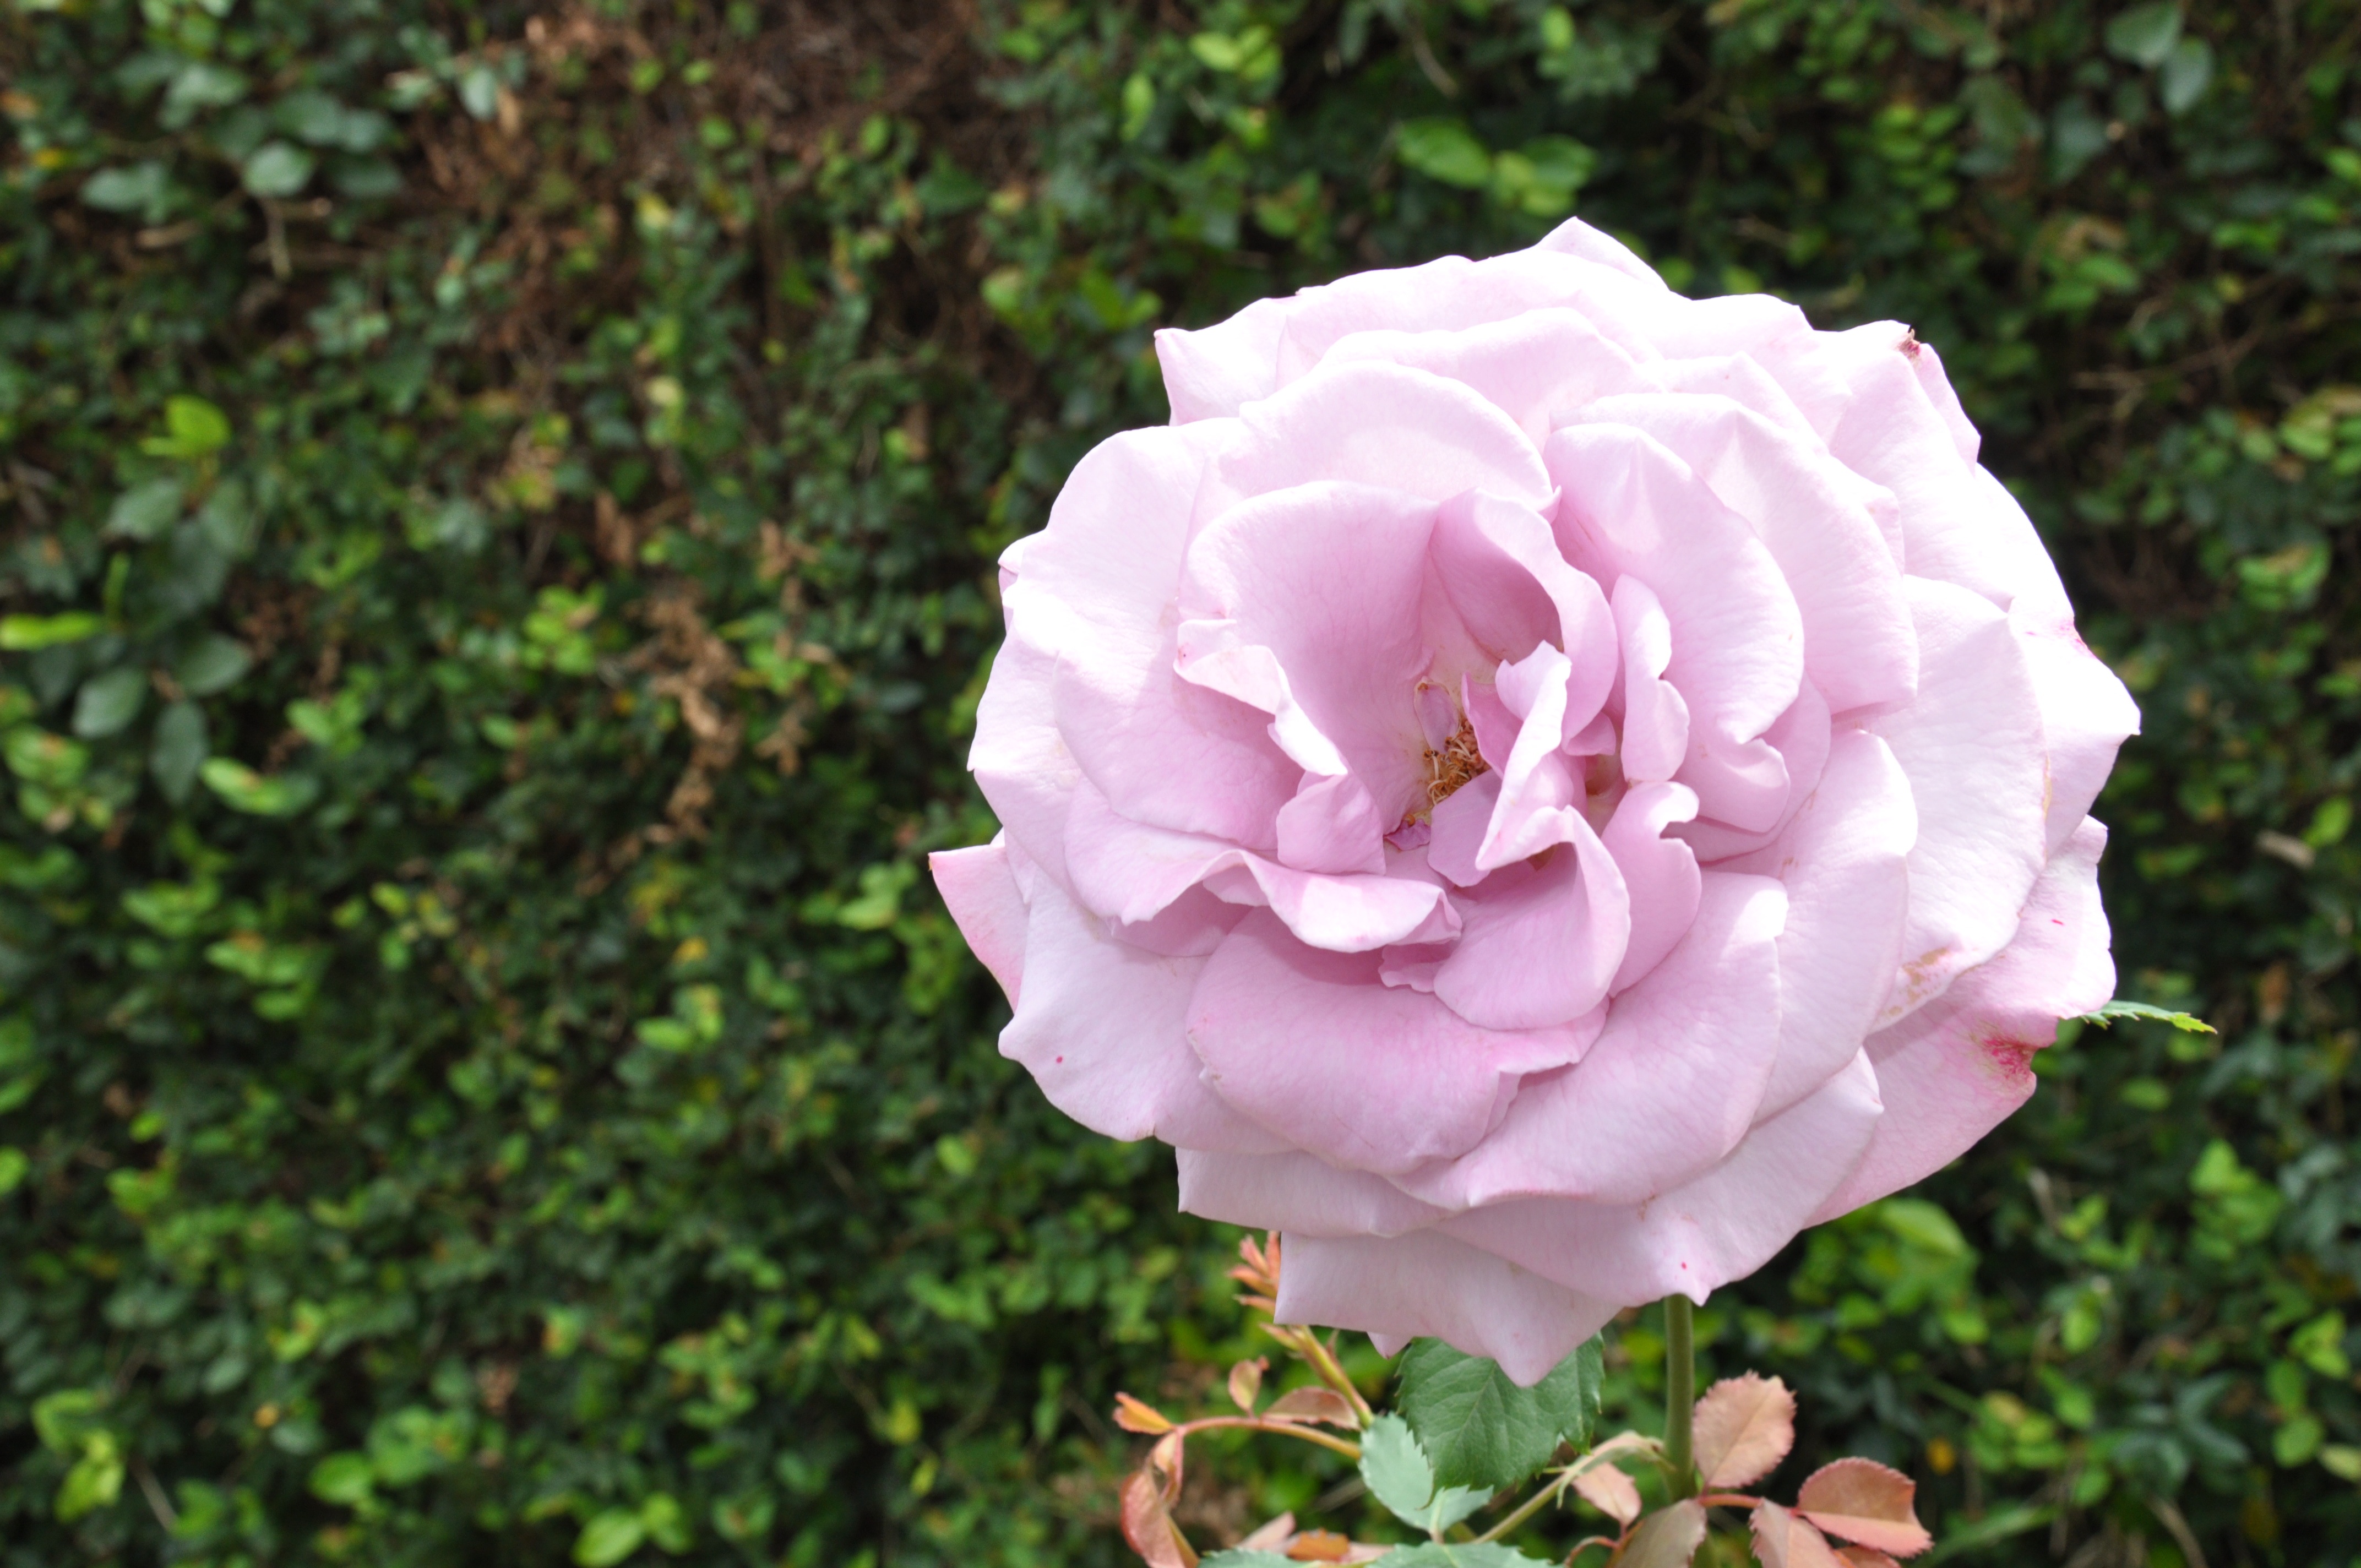
blossom, plant, flower, petal, bloom, rose, botany, pink, flora, shrub, soft, lilac, floribunda, pale, flowering plant, garden roses, rose family, violet rose, land plant, rosa centifolia, rose order